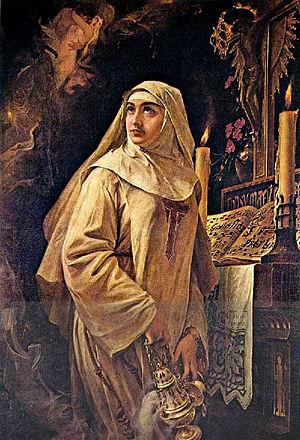
Héloïse, en latin Eloysa, parfois Heloisa ou Heloissa, née vers 1092 et morte le 16 mai 1164, est une intellectuelle du Moyen Âge, épouse d'Abailard et première abbesse du Paraclet. Elle serait la fille née de l'union scandaleuse de Hersende de Champagne, Dame de Montsoreau avec le Grand bouteiller de France Gilbert de Garlande. Chantre de l'amour libre, elle est la deuxième femme de lettres d'Occident dont le nom soit resté et le premier écrivain à affirmer et définir la spécificité du désir féminin.